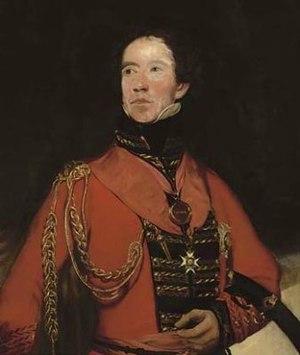
Sir William Lumley (1769-1850), lieutenant-général de l'armée britannique. Il se distingue particulièrement lors de la guerre de la péninsule Ibérique de 1810 à 1811.
La bataille d'Usagre se déroule le 25 mai 1811 à Usagre, en Espagne, et oppose la cavalerie française du général de Latour-Maubourg à la cavalerie anglo-hispano-portugaise du major-général William Lumley. L'affrontement se termine par une victoire des Alliés.